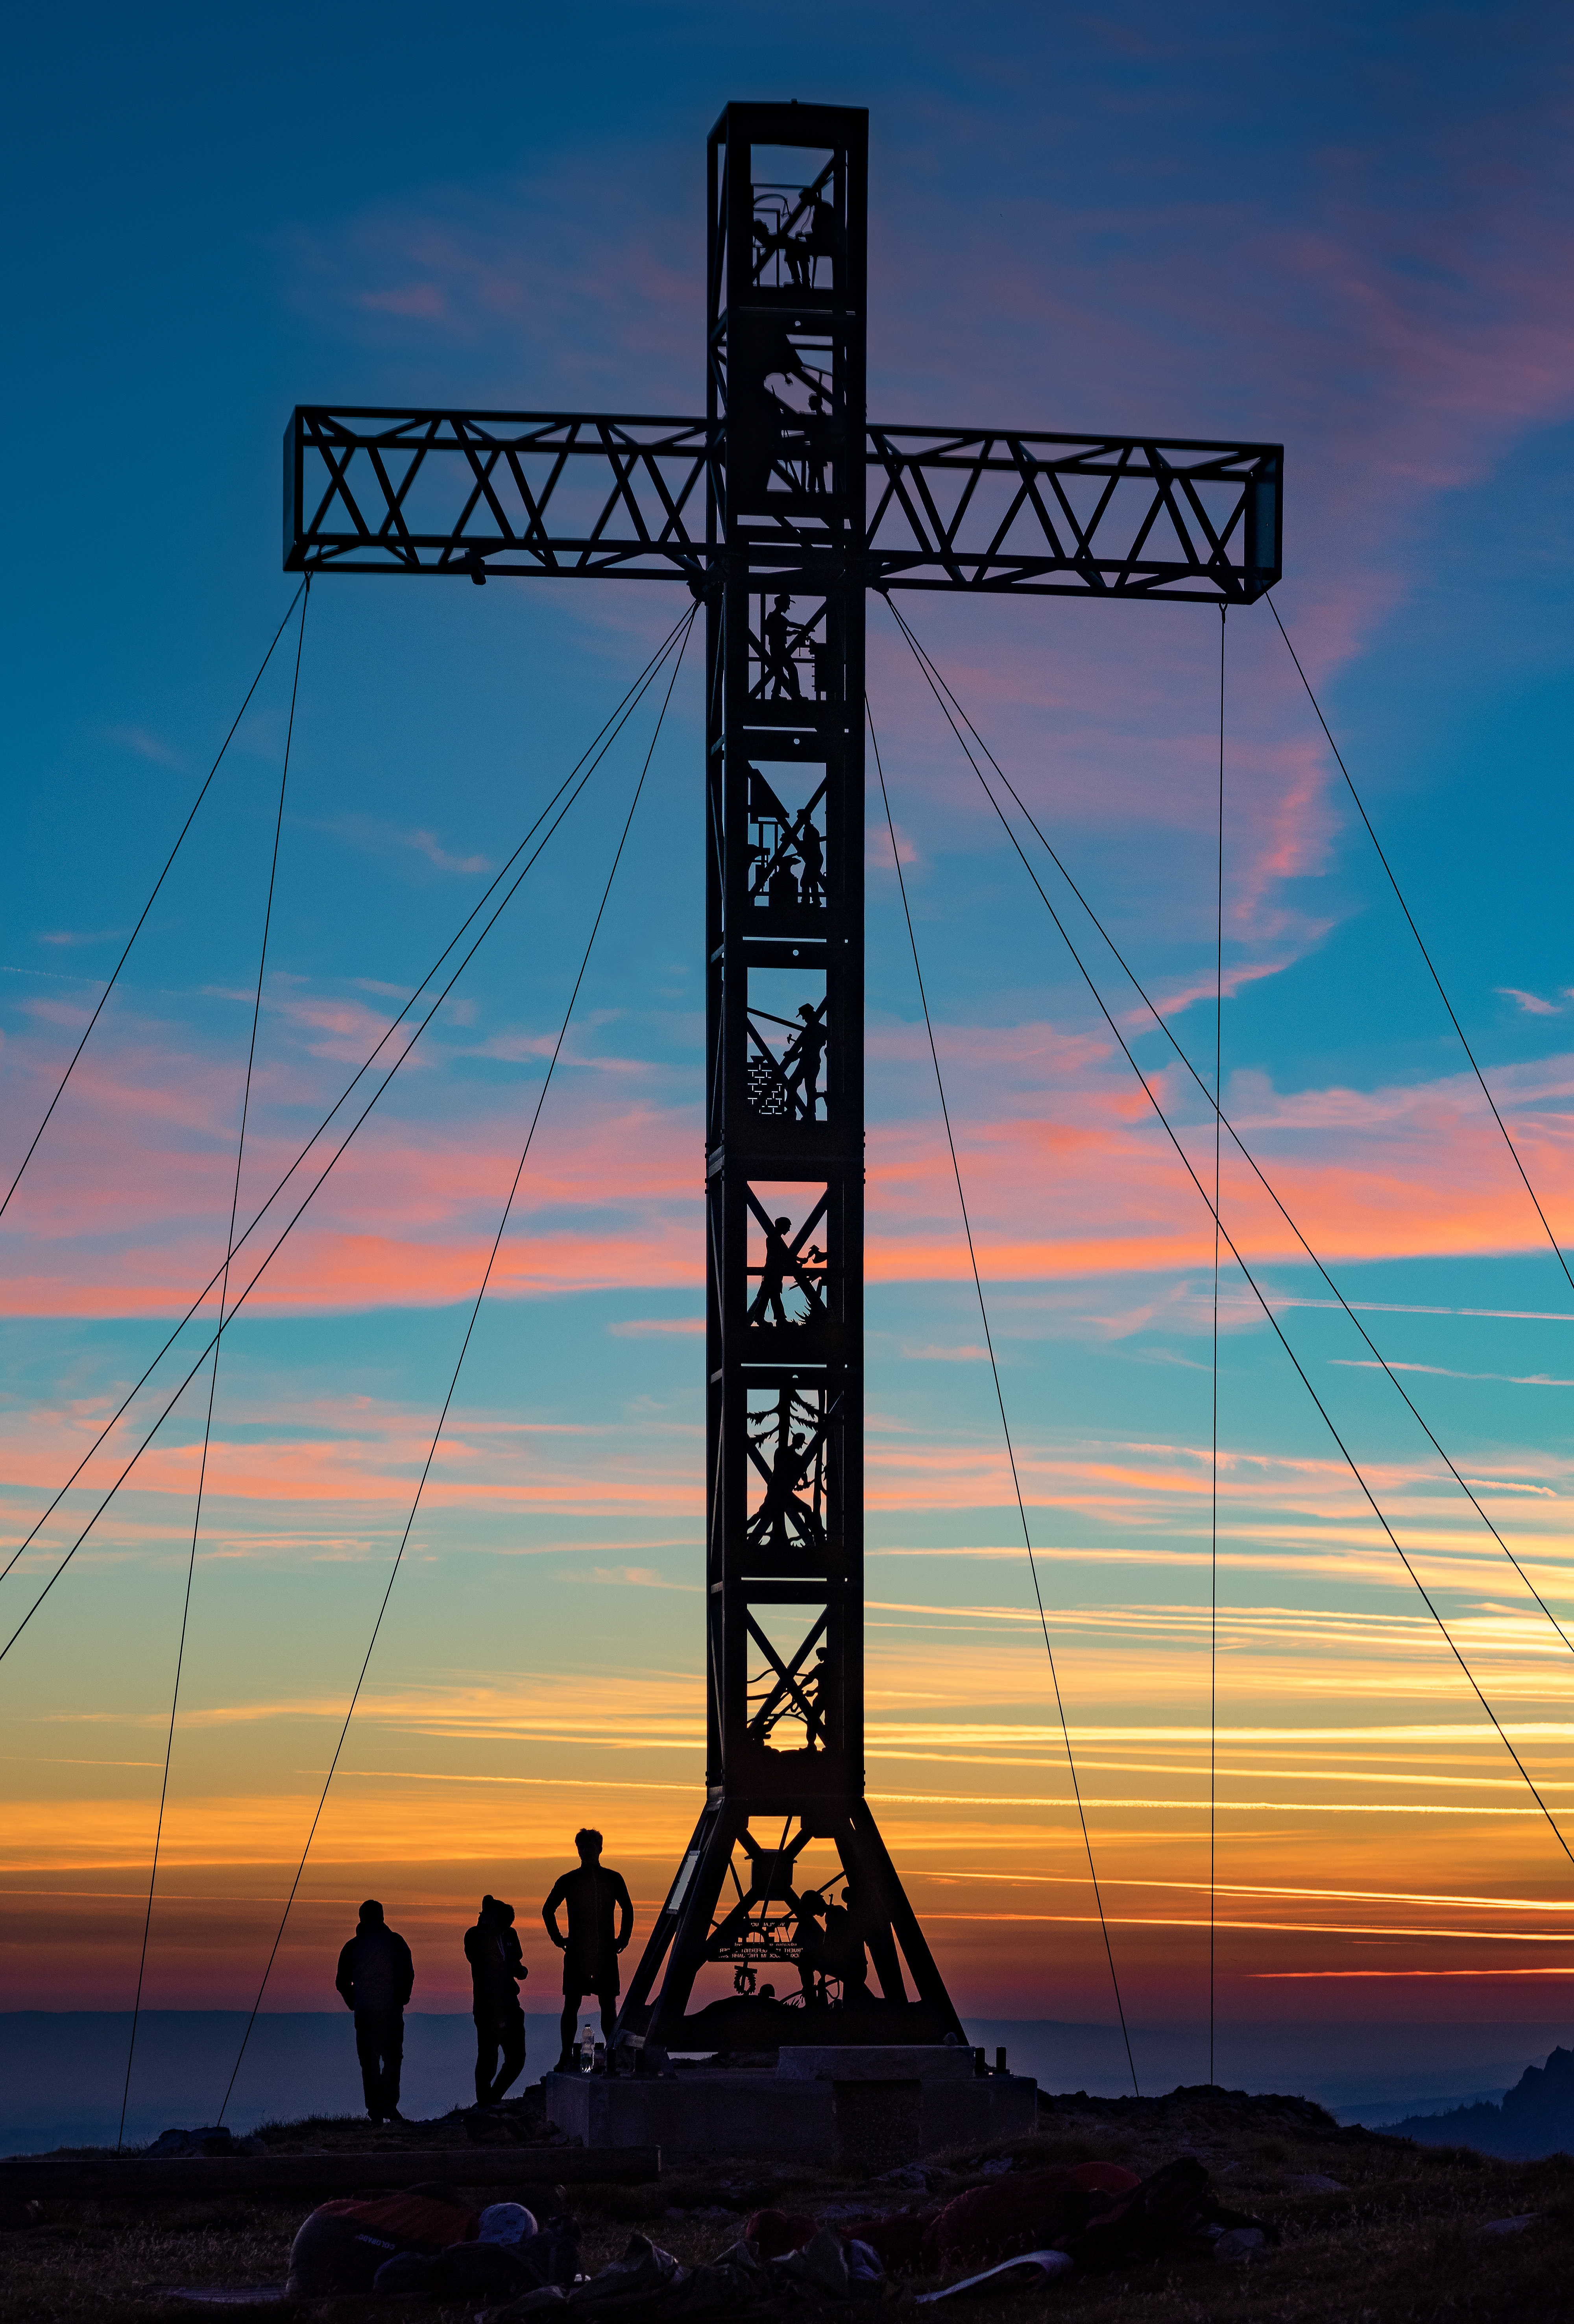
sky, sunset, bridge, peak, dusk, evening, line, green, tower, mast, landmark, cross, austria, at, top, altmnsteramtraunsee, obersterreich, brunnkogel, salzkammergut, transmission tower, overhead power line